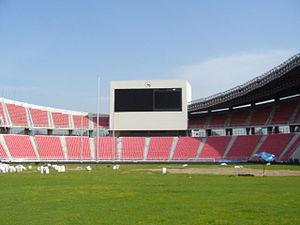
Le stade Rajamangala ou stade national Rajamangala est un stade situé dans l'Est de Bangkok, en Thaïlande. Il peut accueillir 49 749 personnes. Il a été inauguré à l'occasion des Jeux asiatiques de 1998.